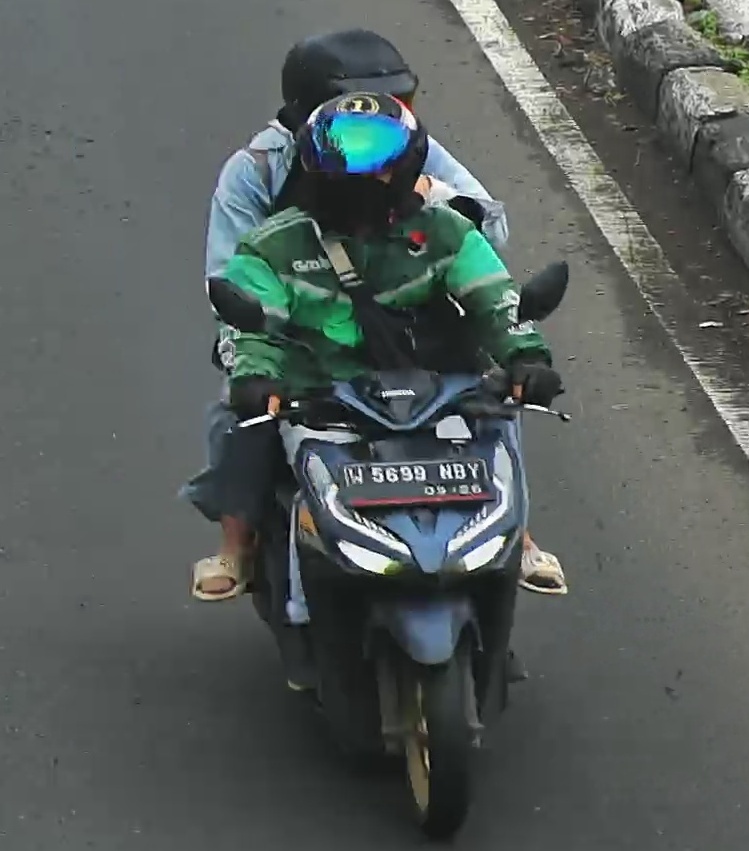
person-with-helmet: 2
person-without-helmet: 0